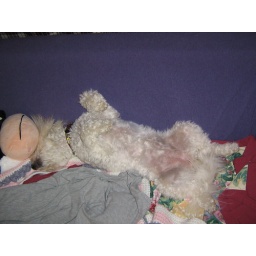
She liked sleeping in my bed when I was at the parents